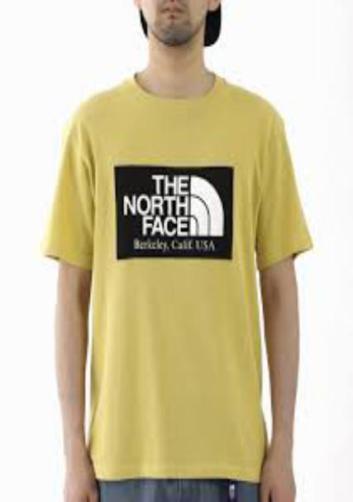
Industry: Clothes